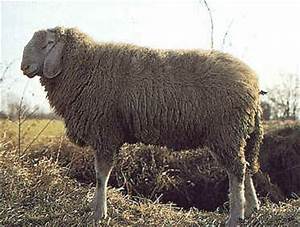
Label: pecora